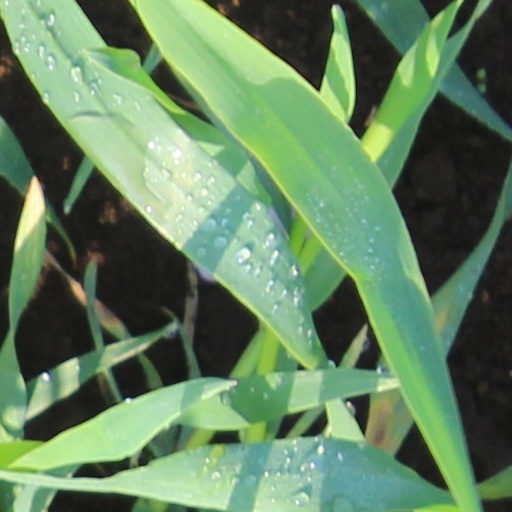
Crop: wheat